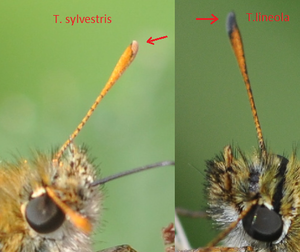
L’Hespérie de la houque, Bande noire ou Thaumas est une espèce de lépidoptères de la famille des Hesperiidae, de la sous-famille des Hesperiinae et du genre Thymelicus.
Thymelicus lineola, appelée en Europe l’Hespérie du dactyle et au Canada l’Hespérie des graminées, est une espèce de lépidoptères de la famille des Hesperiidae et de la sous-famille des Hesperiinae.